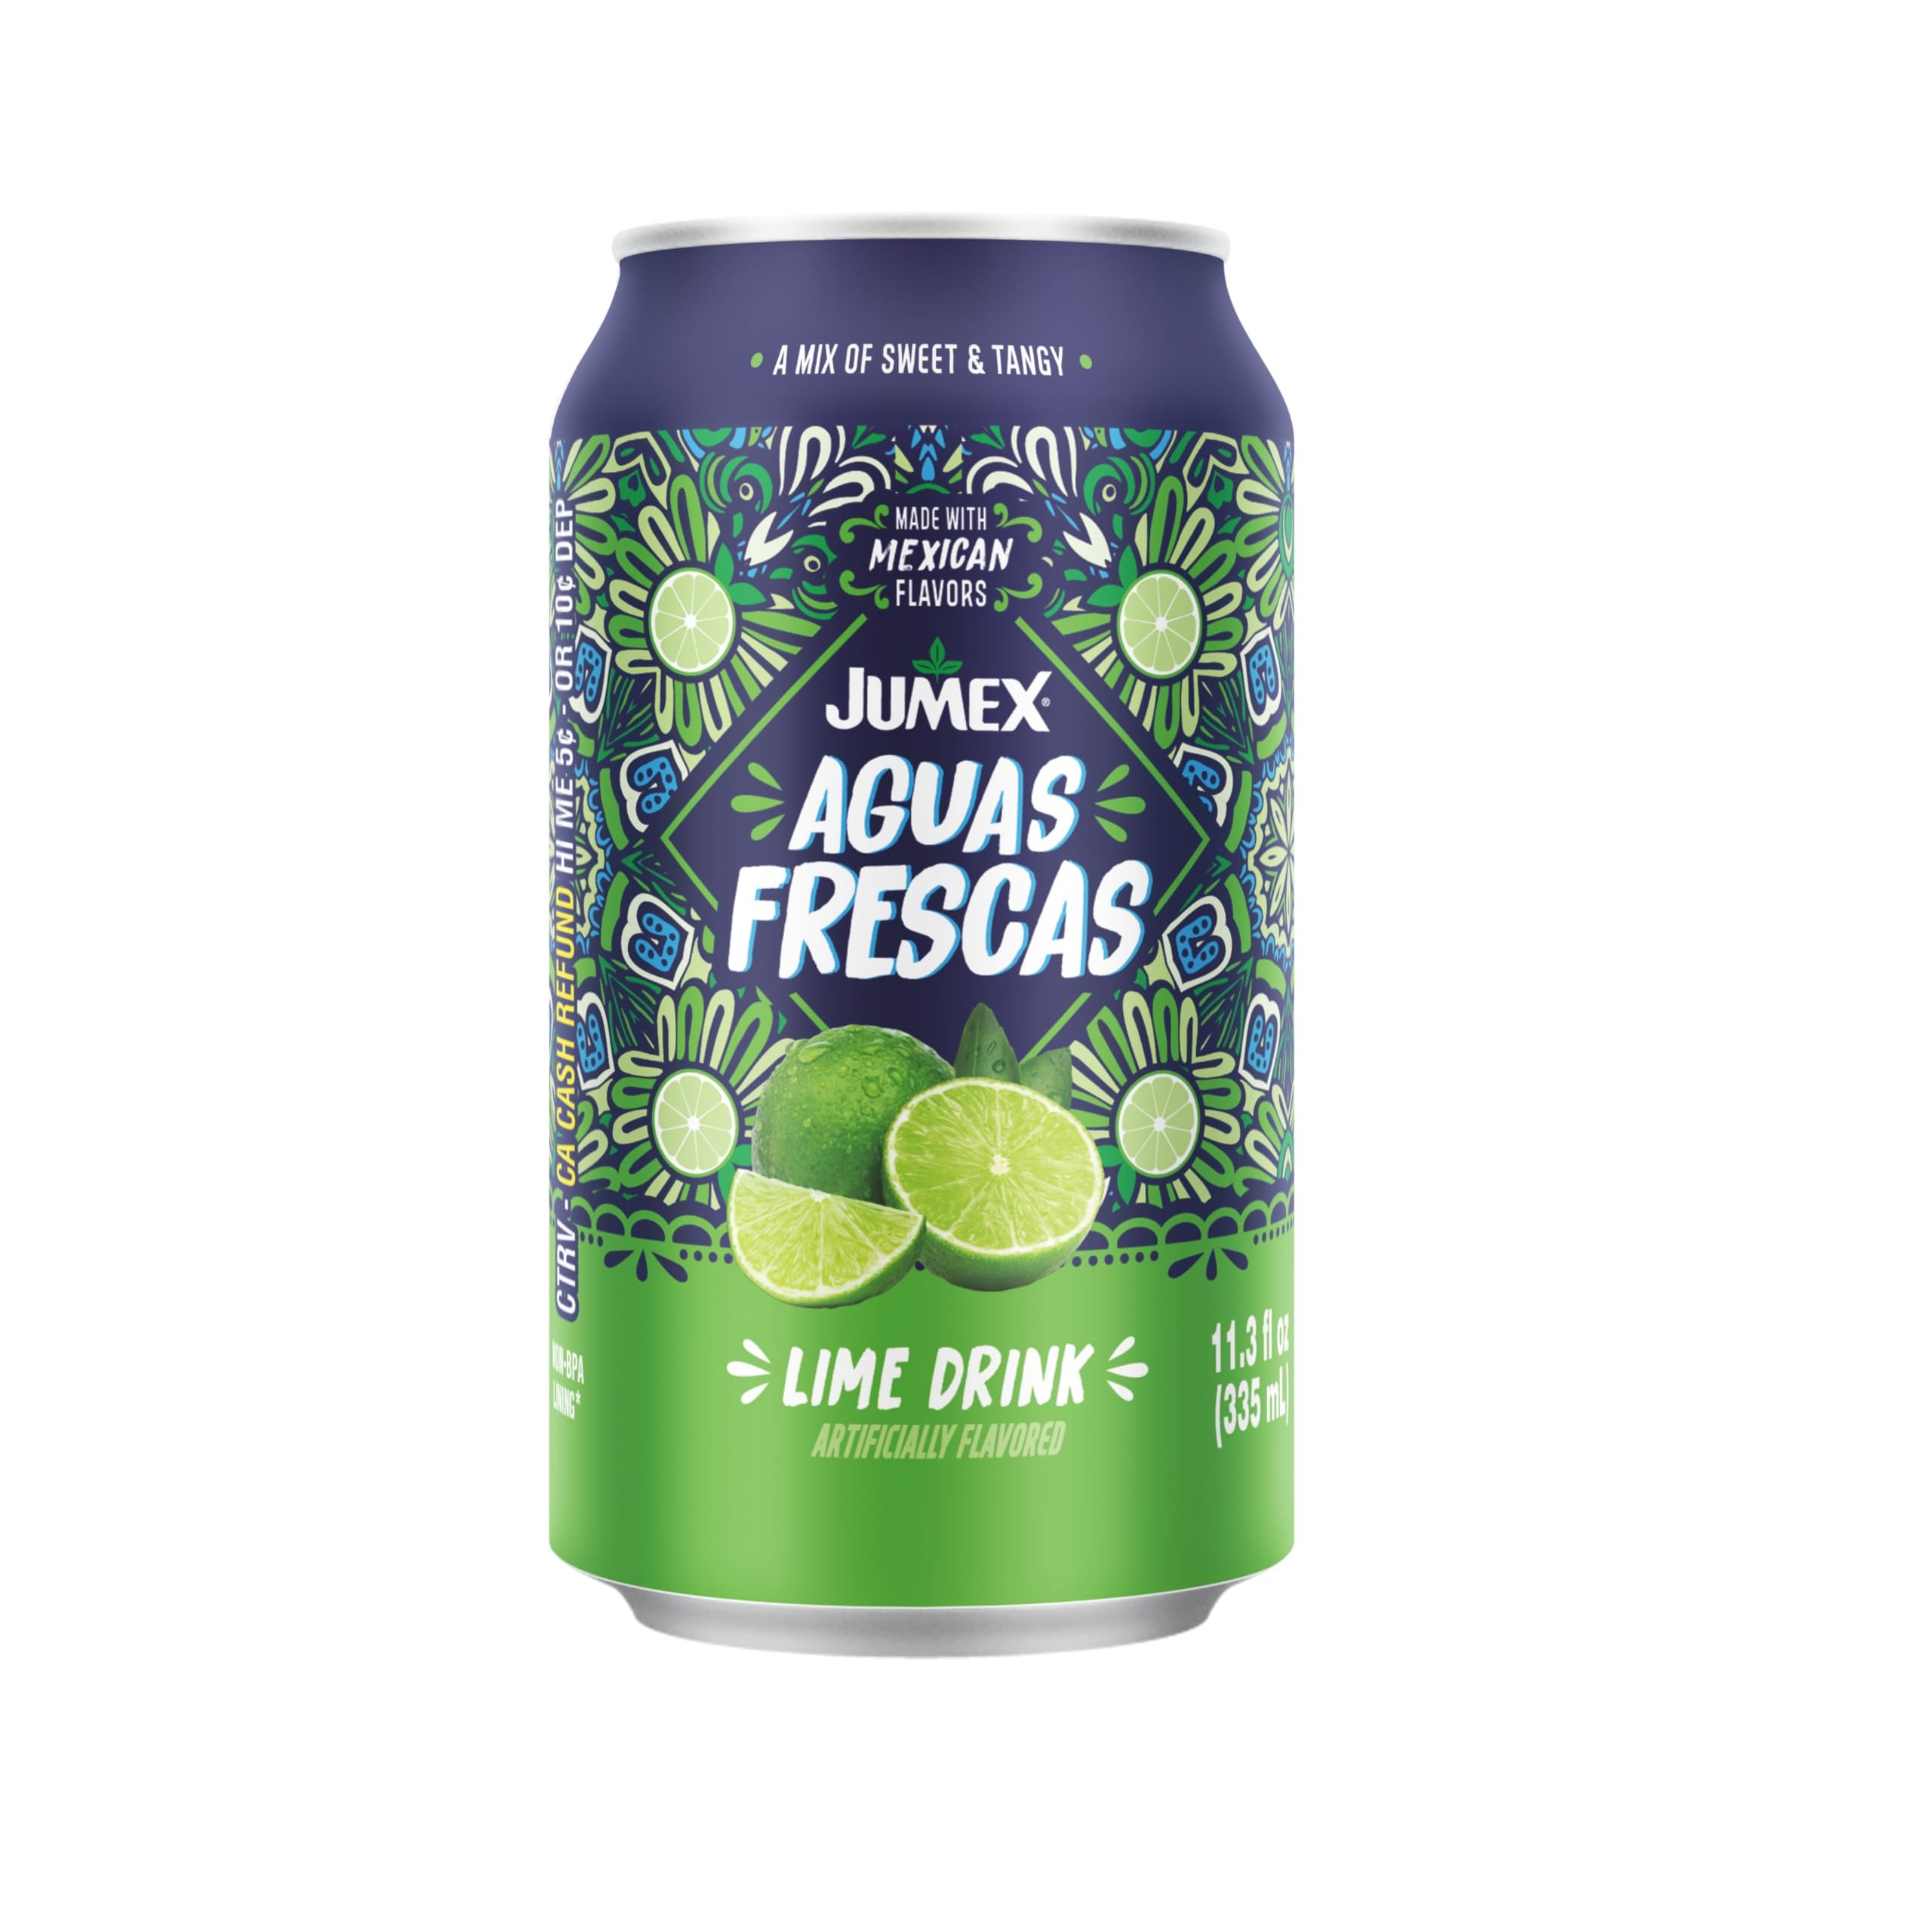
Item Name: Jumex Aguas Frescas, Lime Flavor, 11.3 Fl Oz
Bullet Point 1: EMBARK ON A TRADITIONAL FLAVOR JOURNEY: Savor the heart of Mexico with Jumex Aguas Frescas. Each flavor is a homage to Mexican heritage, offering an authentic and delightful taste adventure, rooted deeply in tradition.
Bullet Point 2: PURE REFRESHMENT: Quench your thirst with the uniquely refreshing taste of our Aguas Frescas. These beverages capture the sweetest essences of our land, delivering a satisfying experience whether you’re enjoying it with traditional foods, or just by itself.
Bullet Point 3: A HEALTHIER CHOICE: Jumex Aguas Frescas are non-carbonated and contain less sugar than conventional soft drinks
Bullet Point 4: TRY THEM ALL: Discover your favorite with our four flavors - hibiscus, mango, lime, and strawberry.
Bullet Point 5: LEGACY OF QUALITY: Rely on the expertise of Jumex, a trusted name with over half a century in fruit juice and nectar production. Our Aguas Frescas are a testament to our dedication to quality.
Value: 11.3
Unit: Fl Oz

Price: 0.72